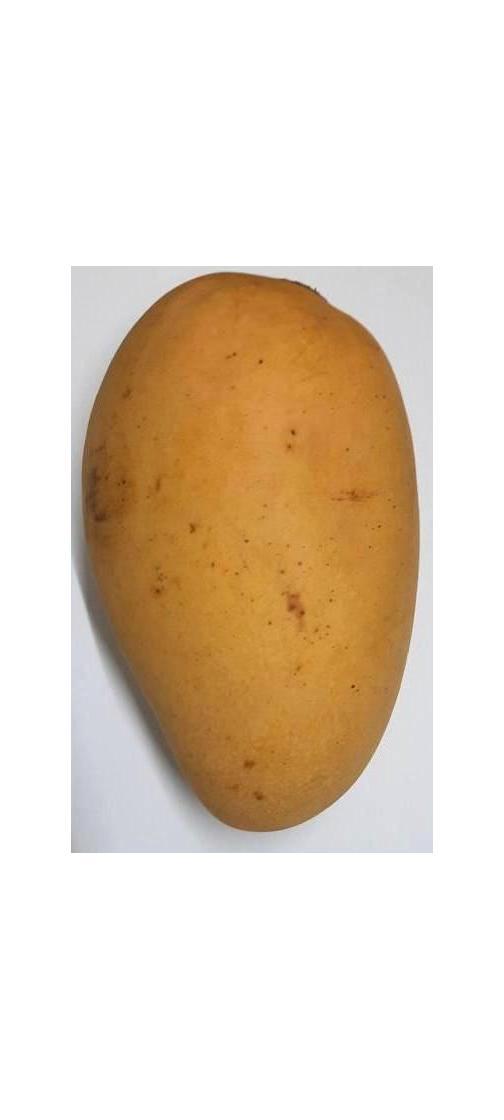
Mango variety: Katimon